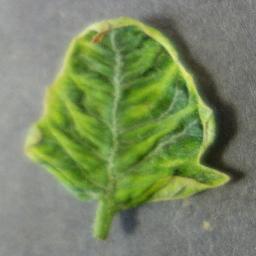
Label: Tomato___Tomato_Yellow_Leaf_Curl_Virus